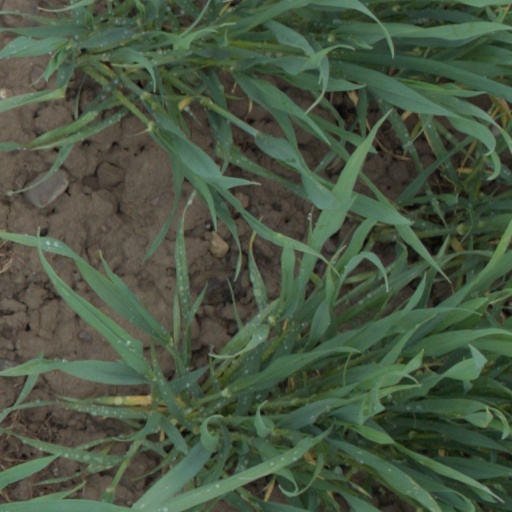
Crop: wheat